Maibara Station

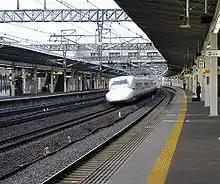
Shinkansen platforms

Maibara Station is served by the JR West Hokuriku Main Line and the Biwako Line section of the Tōkaidō Main Line. It is also served by the JR Central Tōkaidō Shinkansen and the JR Central portion of Tōkaidō Main Line towards and . It is 445.9 kilometers from Tokyo Station and is the southern terminus of the 176.6 kilometer Hokuriku Main Line to . It is also the terminus for the 44.7 kilometer Ohmi Railway Main Line to .